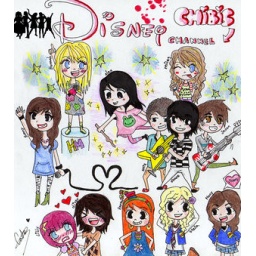
alex russo is the girl in pink with a frog t-shirt and harper is the red hair girl